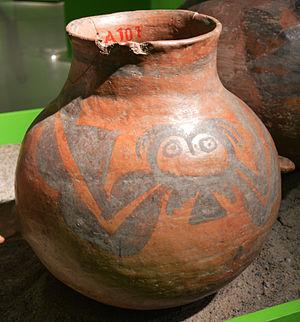
La province de Santiago del Estero est une province de l'Argentine, située dans la région du Gran Chaco, dans le centre-nord du pays. Sa capitale est la ville de Santiago del Estero. En 2010 la population recensée se montait à 896 461 habitants. En 2018 sa population était estimée à 958 000 habitants.